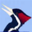
Label: bird